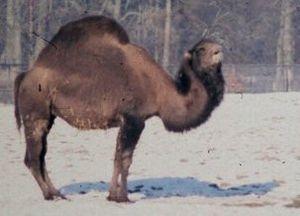
Le chameau de Bactriane, appelé aussi chameau à deux bosses ou simplement chameau, est une espèce d'artiodactyles de la famille des Camelidae. Il est natif des steppes et des régions arides de l'Asie centrale. L'épithète spécifique bactrianus évoque l'une des régions où les chameaux domestiques étaient autrefois communément élevés : la Bactriane. Sa femelle est dénommée la chamelle et le juvénile le chamelon. Ce mammifère ruminant diffère du dromadaire par ses deux bosses dorsales graisseuses, par son poids et sa taille plus élevés, et par une fourrure bien plus abondante. Le chameau et le dromadaire appartiennent tous deux au genre Camelus et peuvent produire des hybrides viables et fertiles.
Une bosse est une excroissance s'élevant sur le dos de bovins et camélidés. Structure physiologique principalement faite de graisse, cette réserve énergétique permet à l'animal une adaptation aux rigueurs des saisons sèches et des périodes de disette.